Hans Iwand

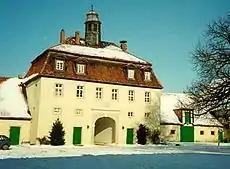
Beienrode seniors facility, formerly the "Haus der helfenden Hände".

In 1952 he moved to the University of Bonn, where he remained until his death. In Beienrode he founded the "Haus der helfenden Hände" ("house of helping hands") to ease the plight of refugees from the former East Germany, later working for mutual understanding among Germans and the peoples of Eastern Europe. The building is now used as a care facility for 80 senior citizens. His archived documents from this time are now kept in the German Federal Archives in Koblenz.